Arjun (tank)

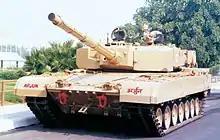
An early Arjun production model

One Arjun tank (PPS-15) operated by the 43rd Armoured Regiment made a public appearance in the 1997 and 2001 Republic Day Parades. The serial production of the Arjun main battle tank began in 2003 at HVF Avadi. The first tank equipped with the BEL developed Integrated Fire Control System (IFCS), ballistic computer and gunner's main sight, was rolled out in 2004 and delivered in the first batch of five Arjun tanks on 7 August 2004. The first tranche of production version Arjun tanks was delivered to the 43rd Armoured Regiment in 2004. By 2009, two armoured regiments had been equipped with the vehicle. The two regiments with Arjun MBT were 43rd and 75th Armoured Regiment. The first test firing of the LAHAT-launched (Laser Homing Attack or Laser Homing Anti-Tank gun) anti-tank guided missile was carried out in 2004.